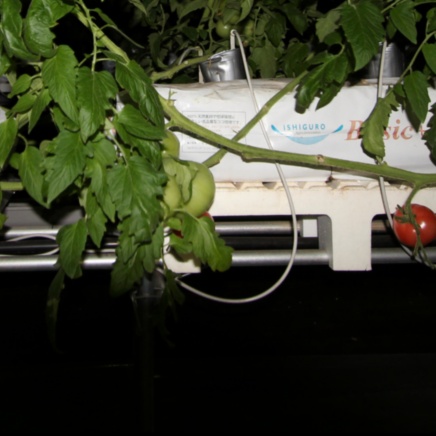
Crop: tomato